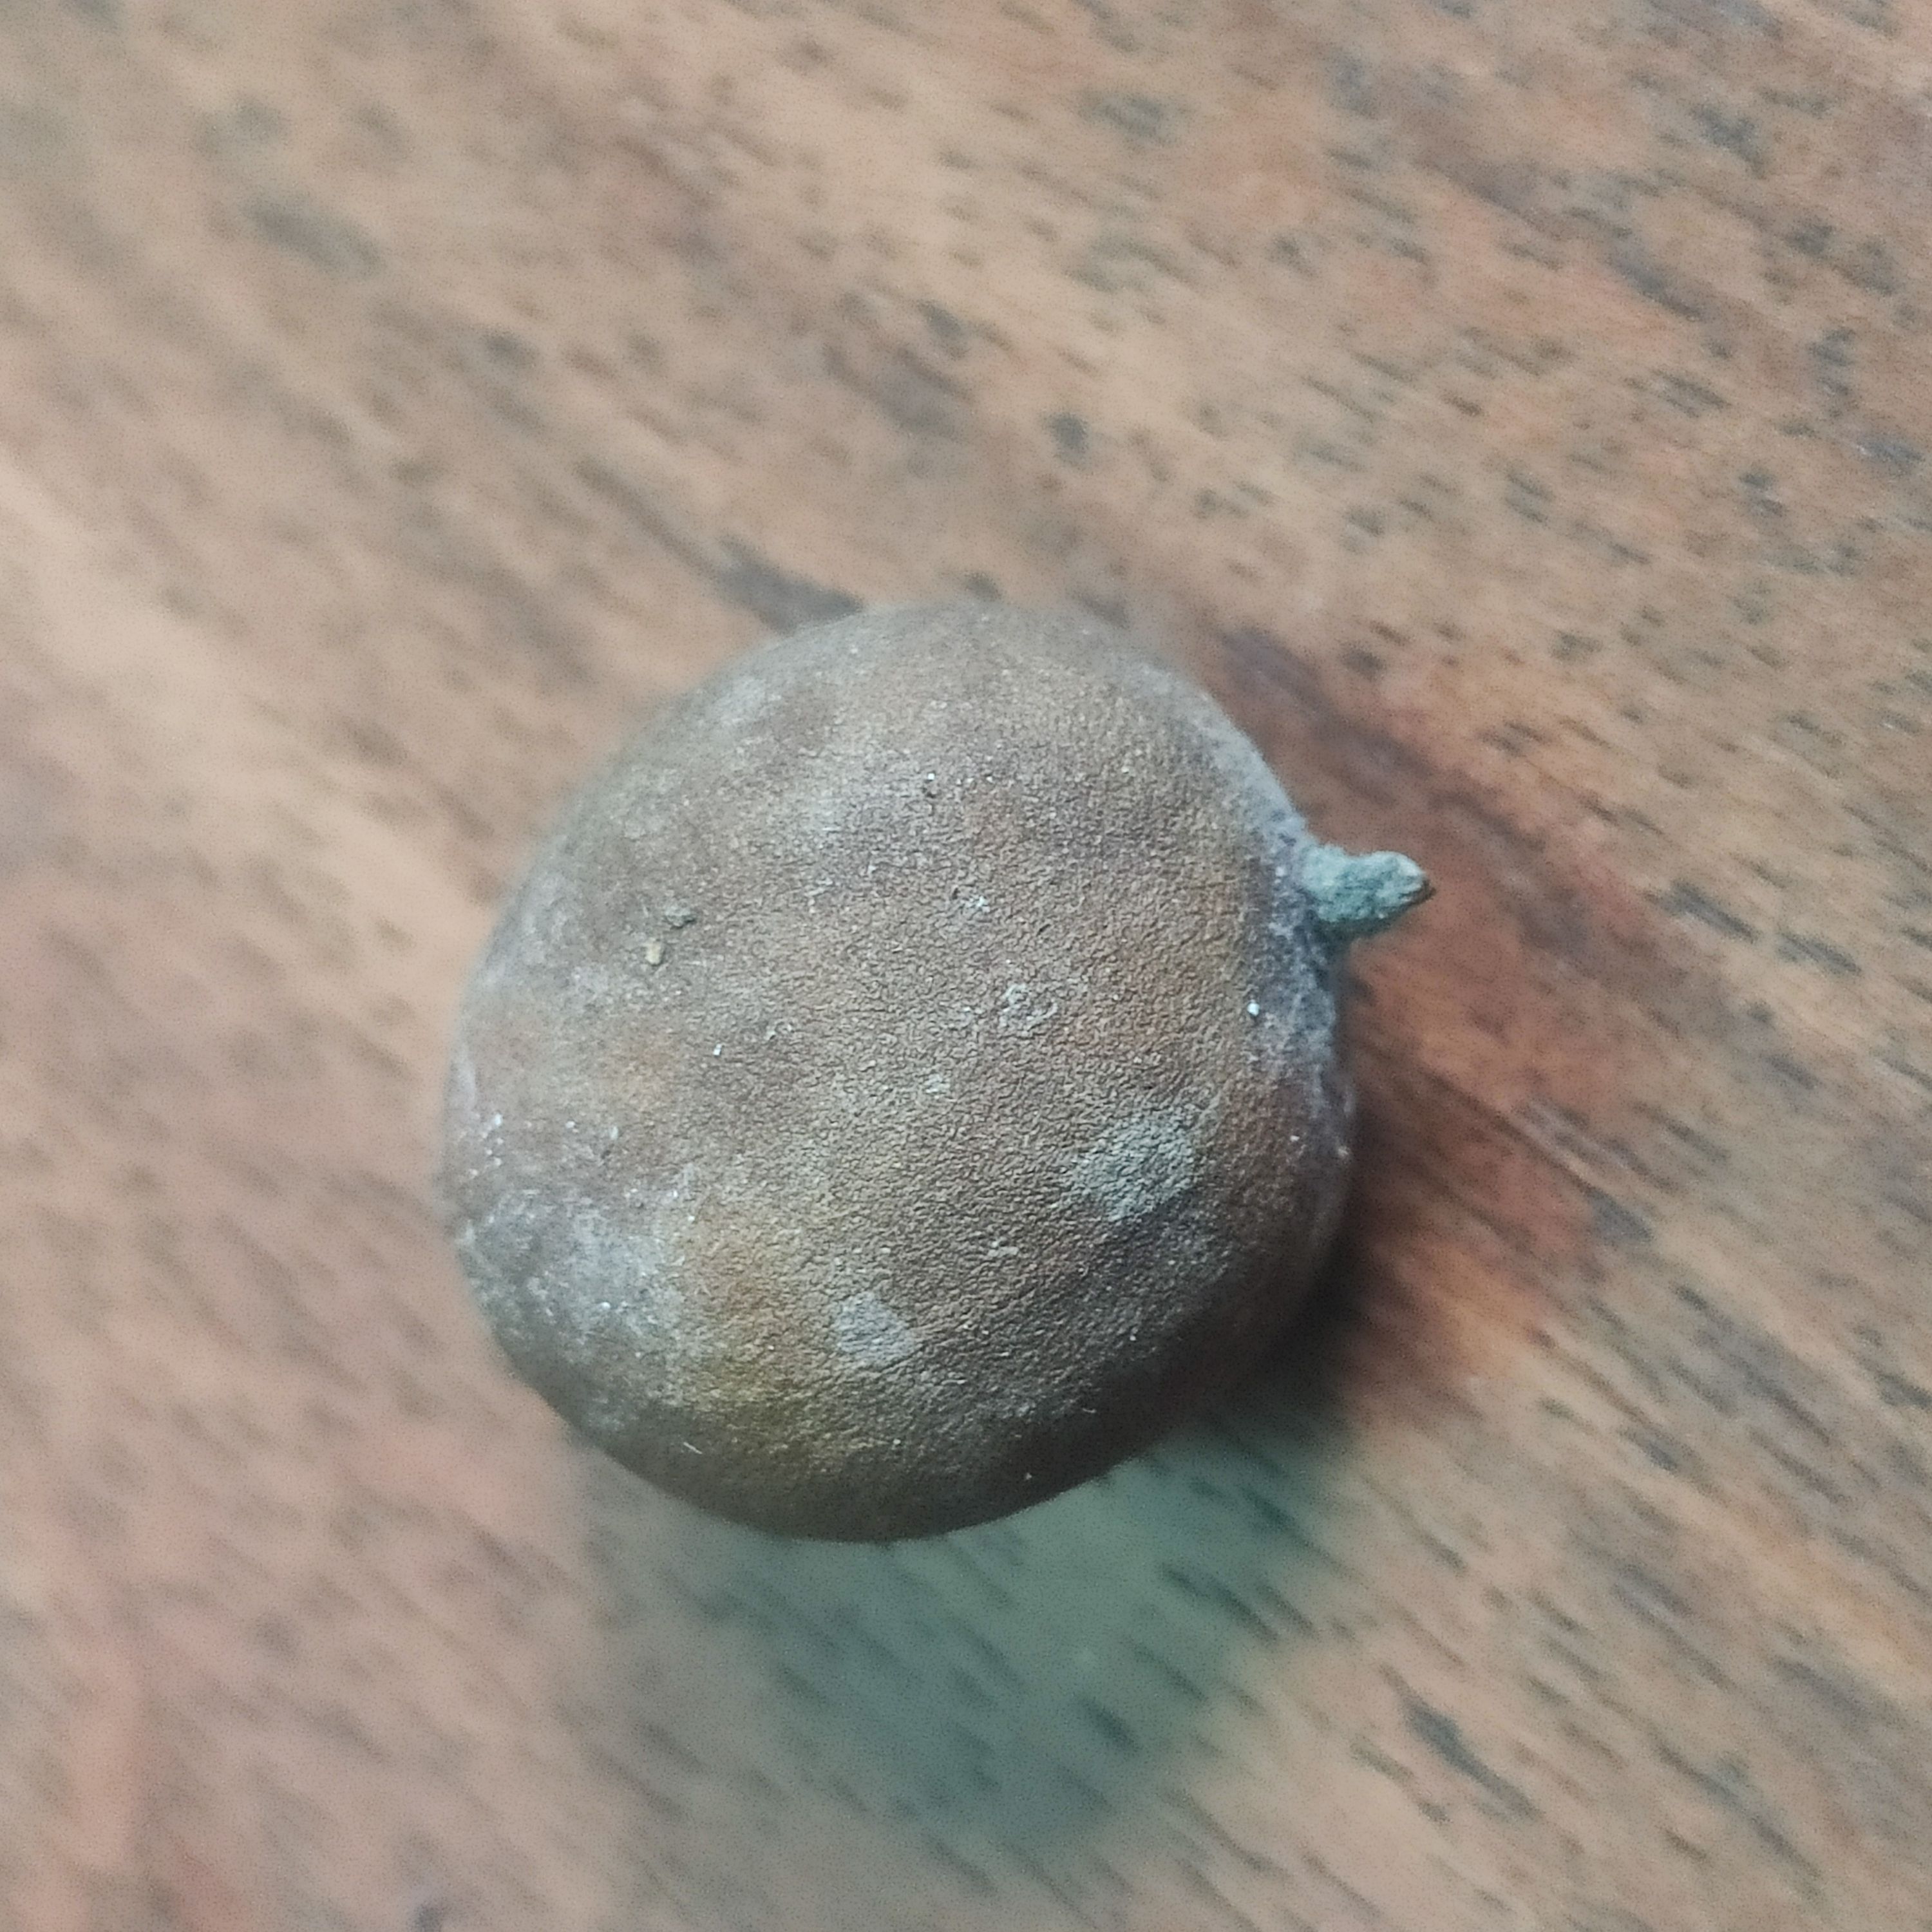
Fruit: burmese-grape
Grade: 3rd-grade